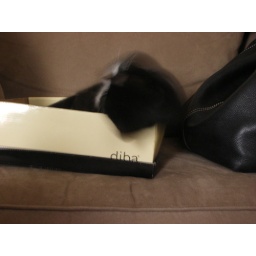
My cat in a box 2